David Chariandy

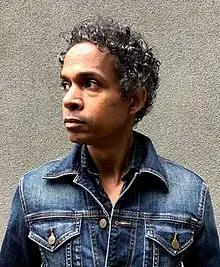
Chariandy in 2019

David John Chariandy (born in 1969 in Scarborough, Ontario) is a Canadian writer and academic, presently working as a Professor of English literature at the University of Toronto. His 2017 novel "Brother" won the Rogers Writers' Trust Fiction Prize, Ethel Wilson Fiction Prize, and Toronto Book Award.